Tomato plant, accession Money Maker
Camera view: bottom (45 deg); turntable rotation: 270 degrees
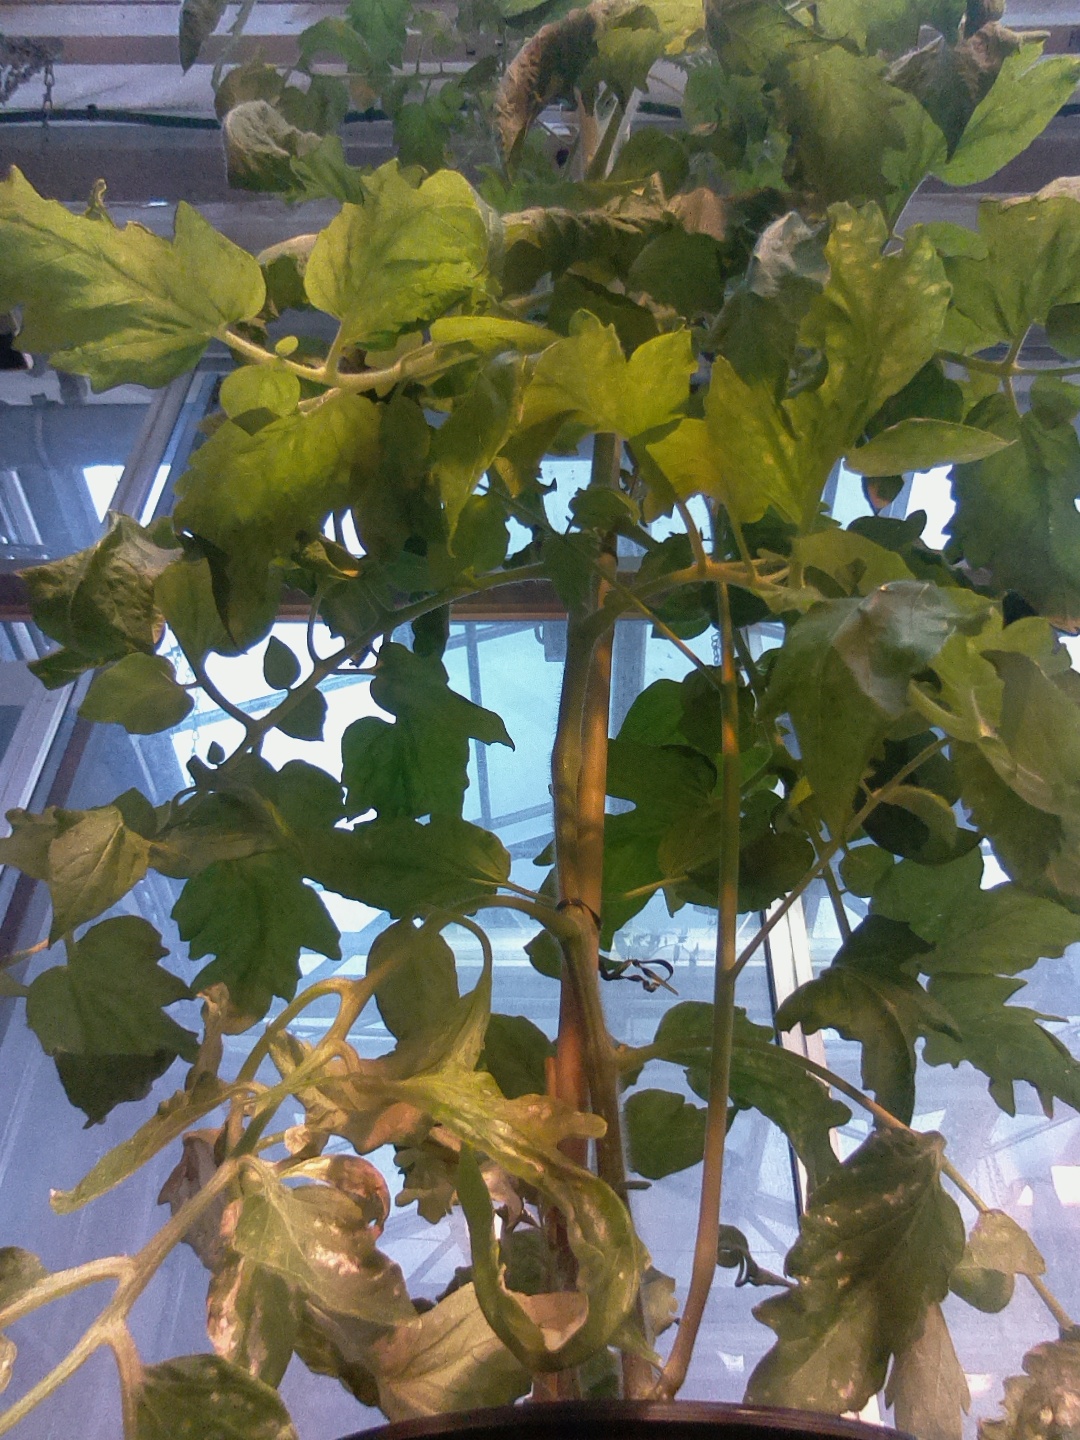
BBCH growth stage 70: Fruits at the main stem or branches visibles